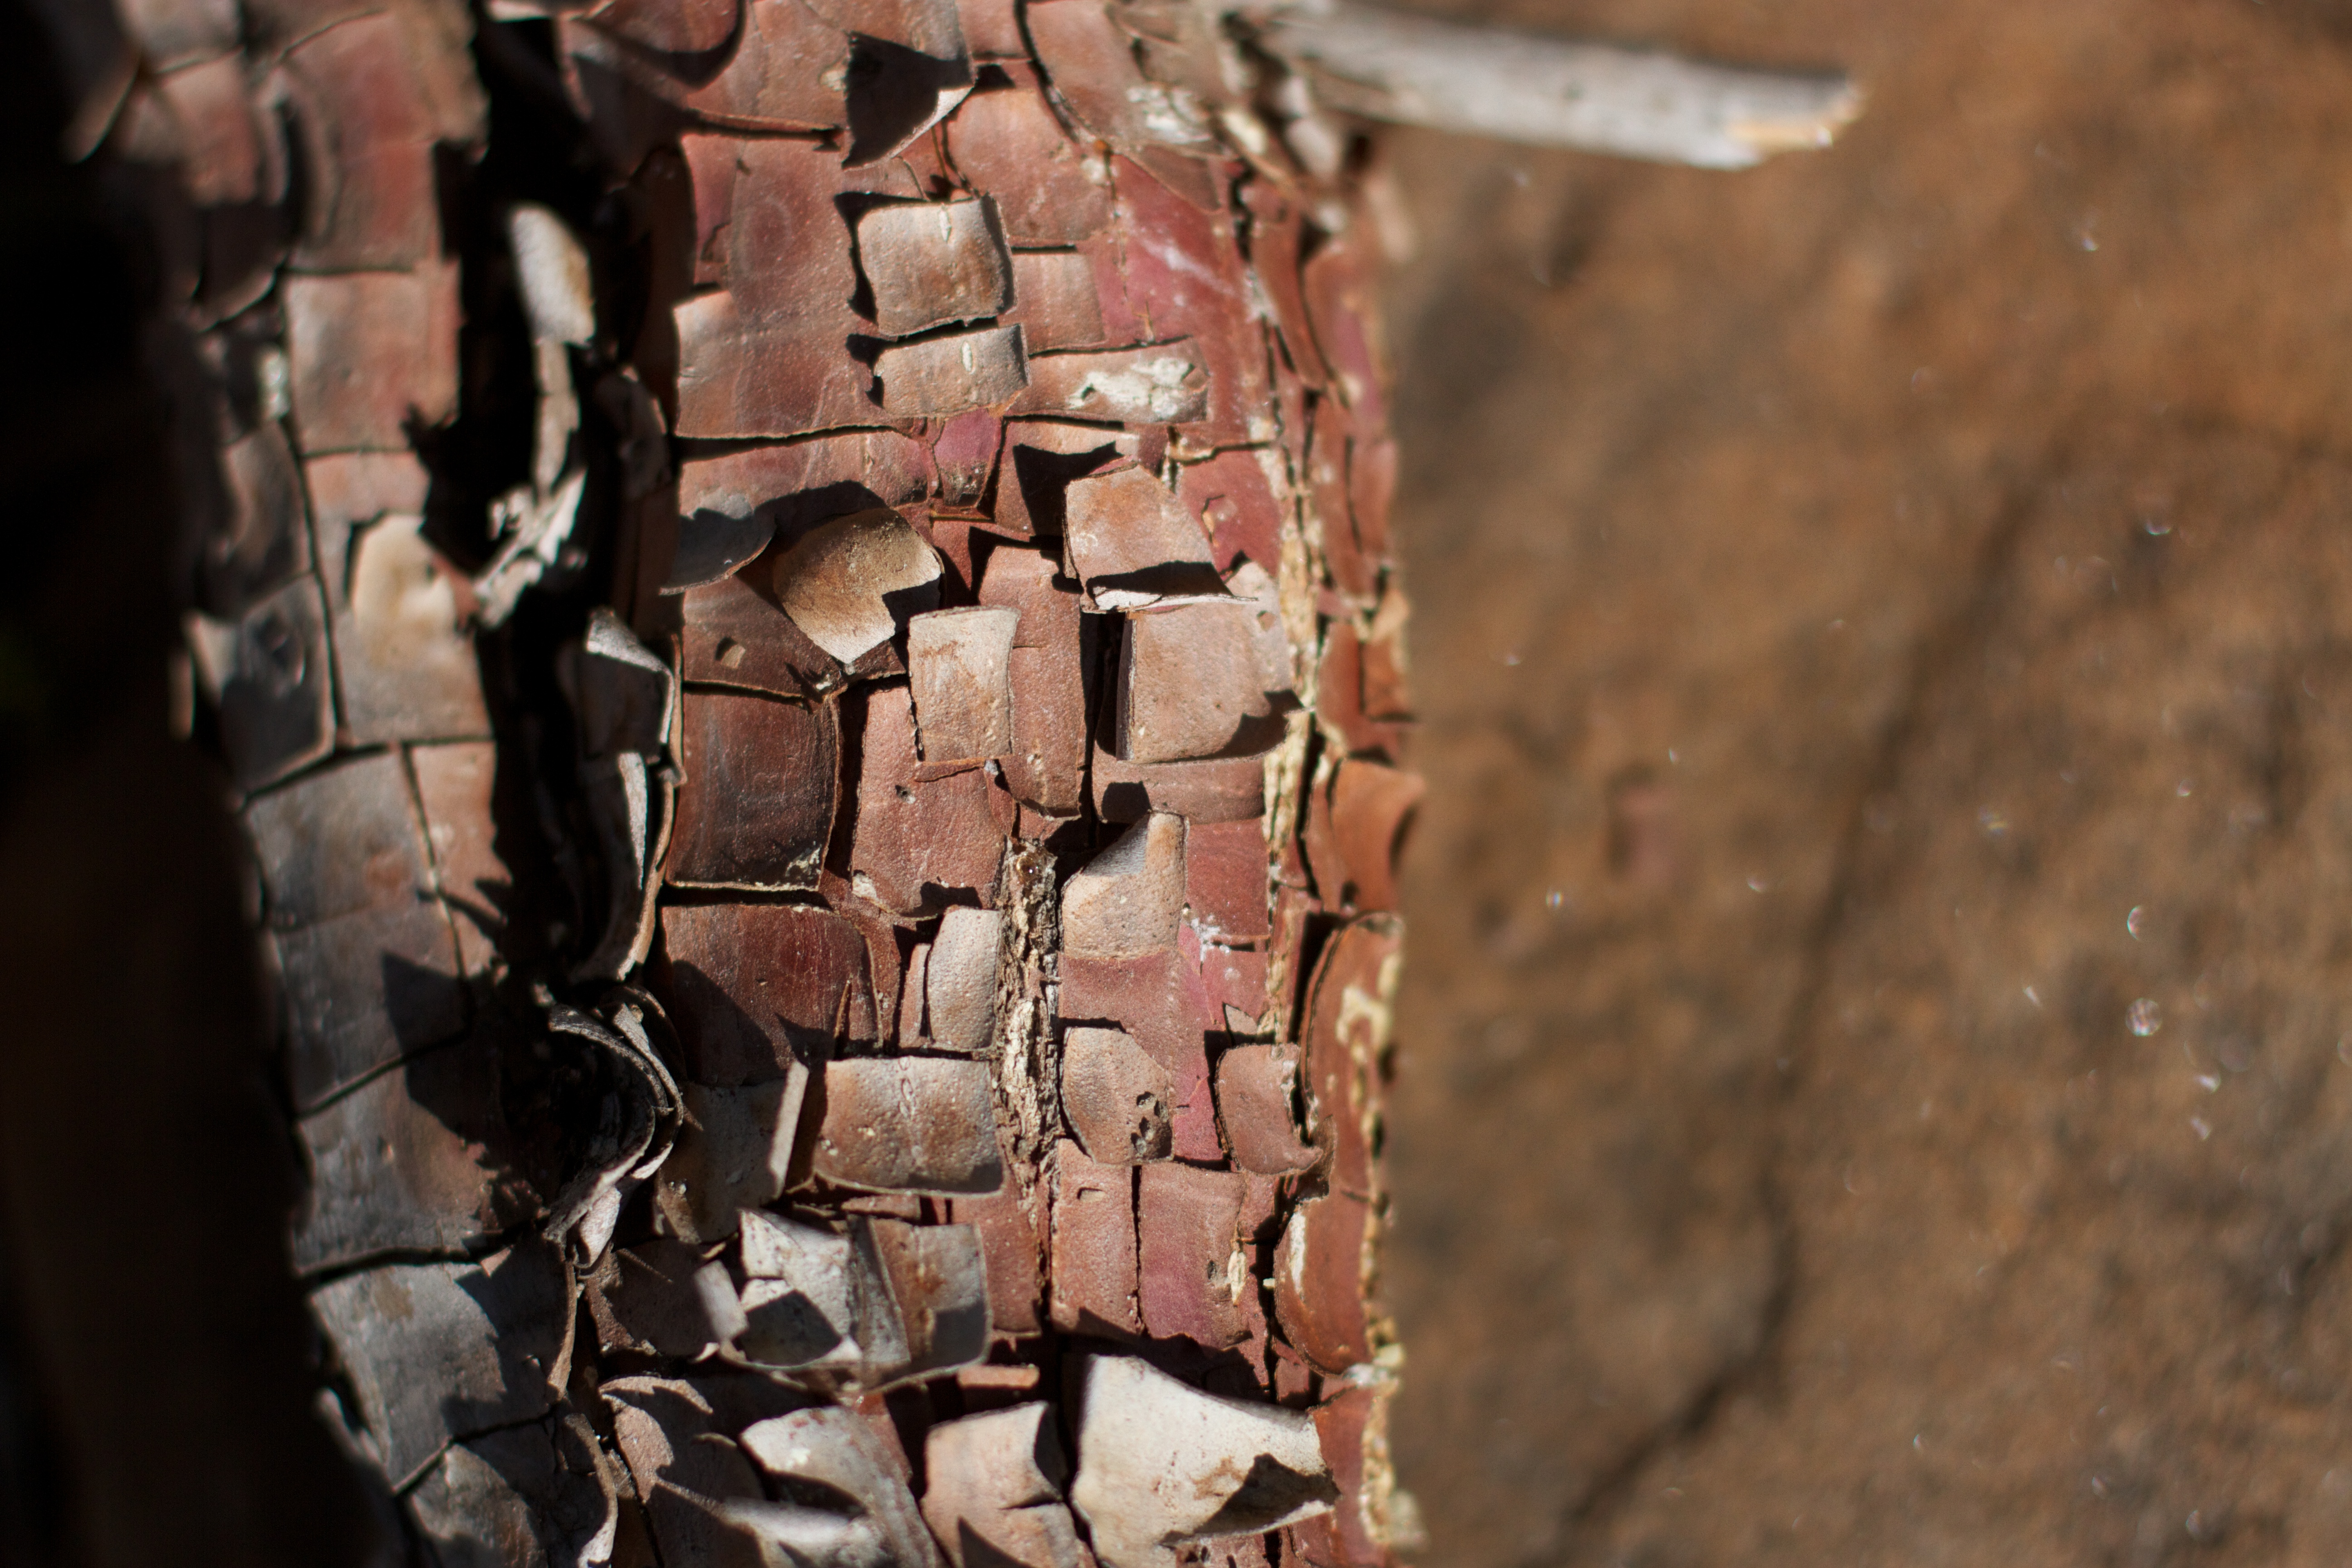
wood, wall, brick, material, close up, temple